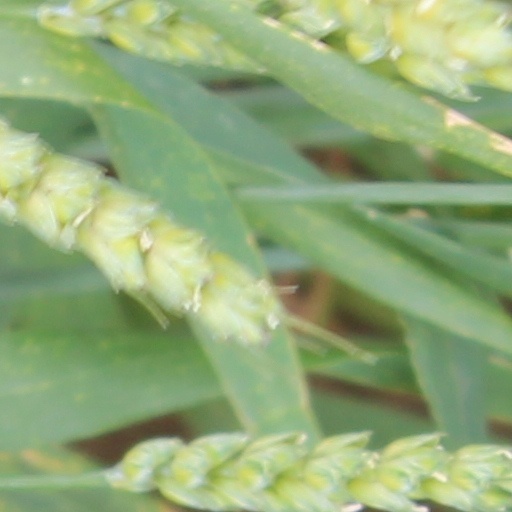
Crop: wheat